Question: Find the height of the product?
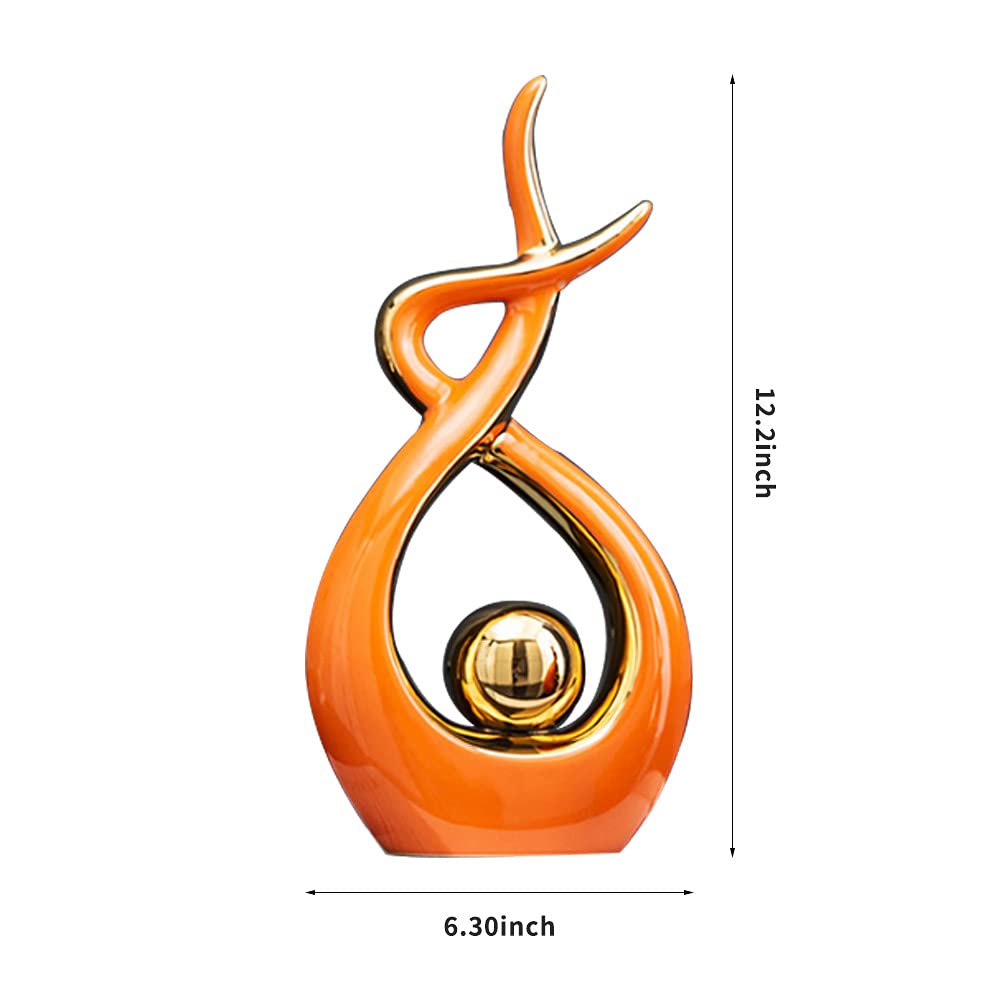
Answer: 12.2 inch